Mandolin orchestra

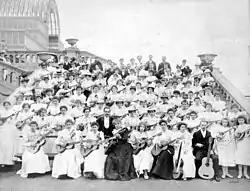
Mandolin orchestra at The Crystal Palace, 1899

The classical guitar section is very important and many orchestras are more accurately described as mandolin and guitar orchestras. Many orchestras also include a percussion section.